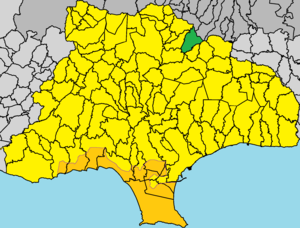
Άγιος Θεόδωρος est un village de Chypre de plus de 65 habitants.